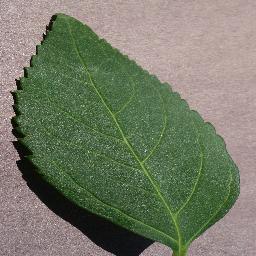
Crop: cherry
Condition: (including_sour)_healthy